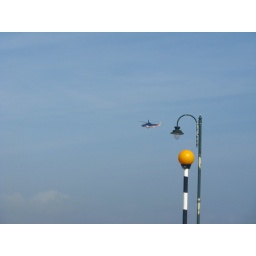
Chopper from Scillies in a blue sky